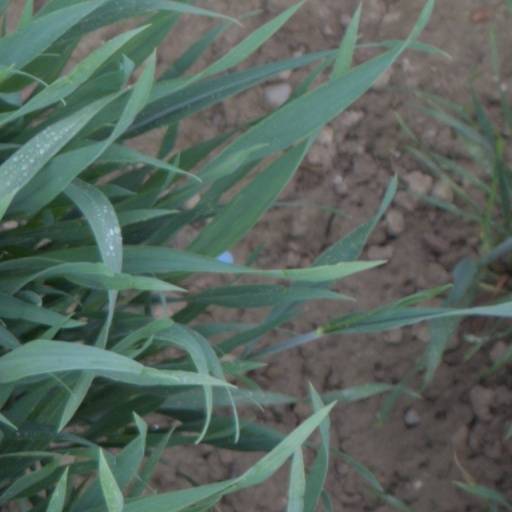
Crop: wheat